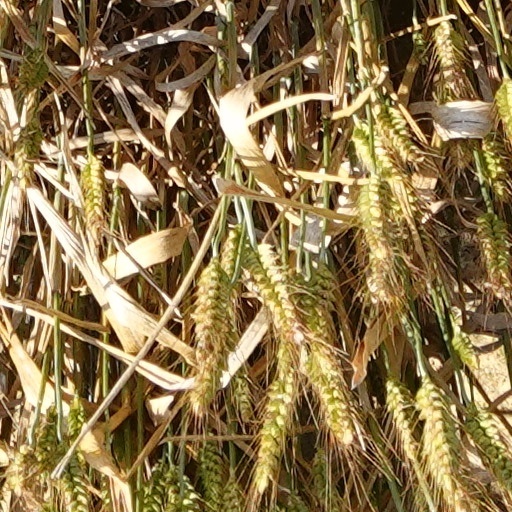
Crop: wheat